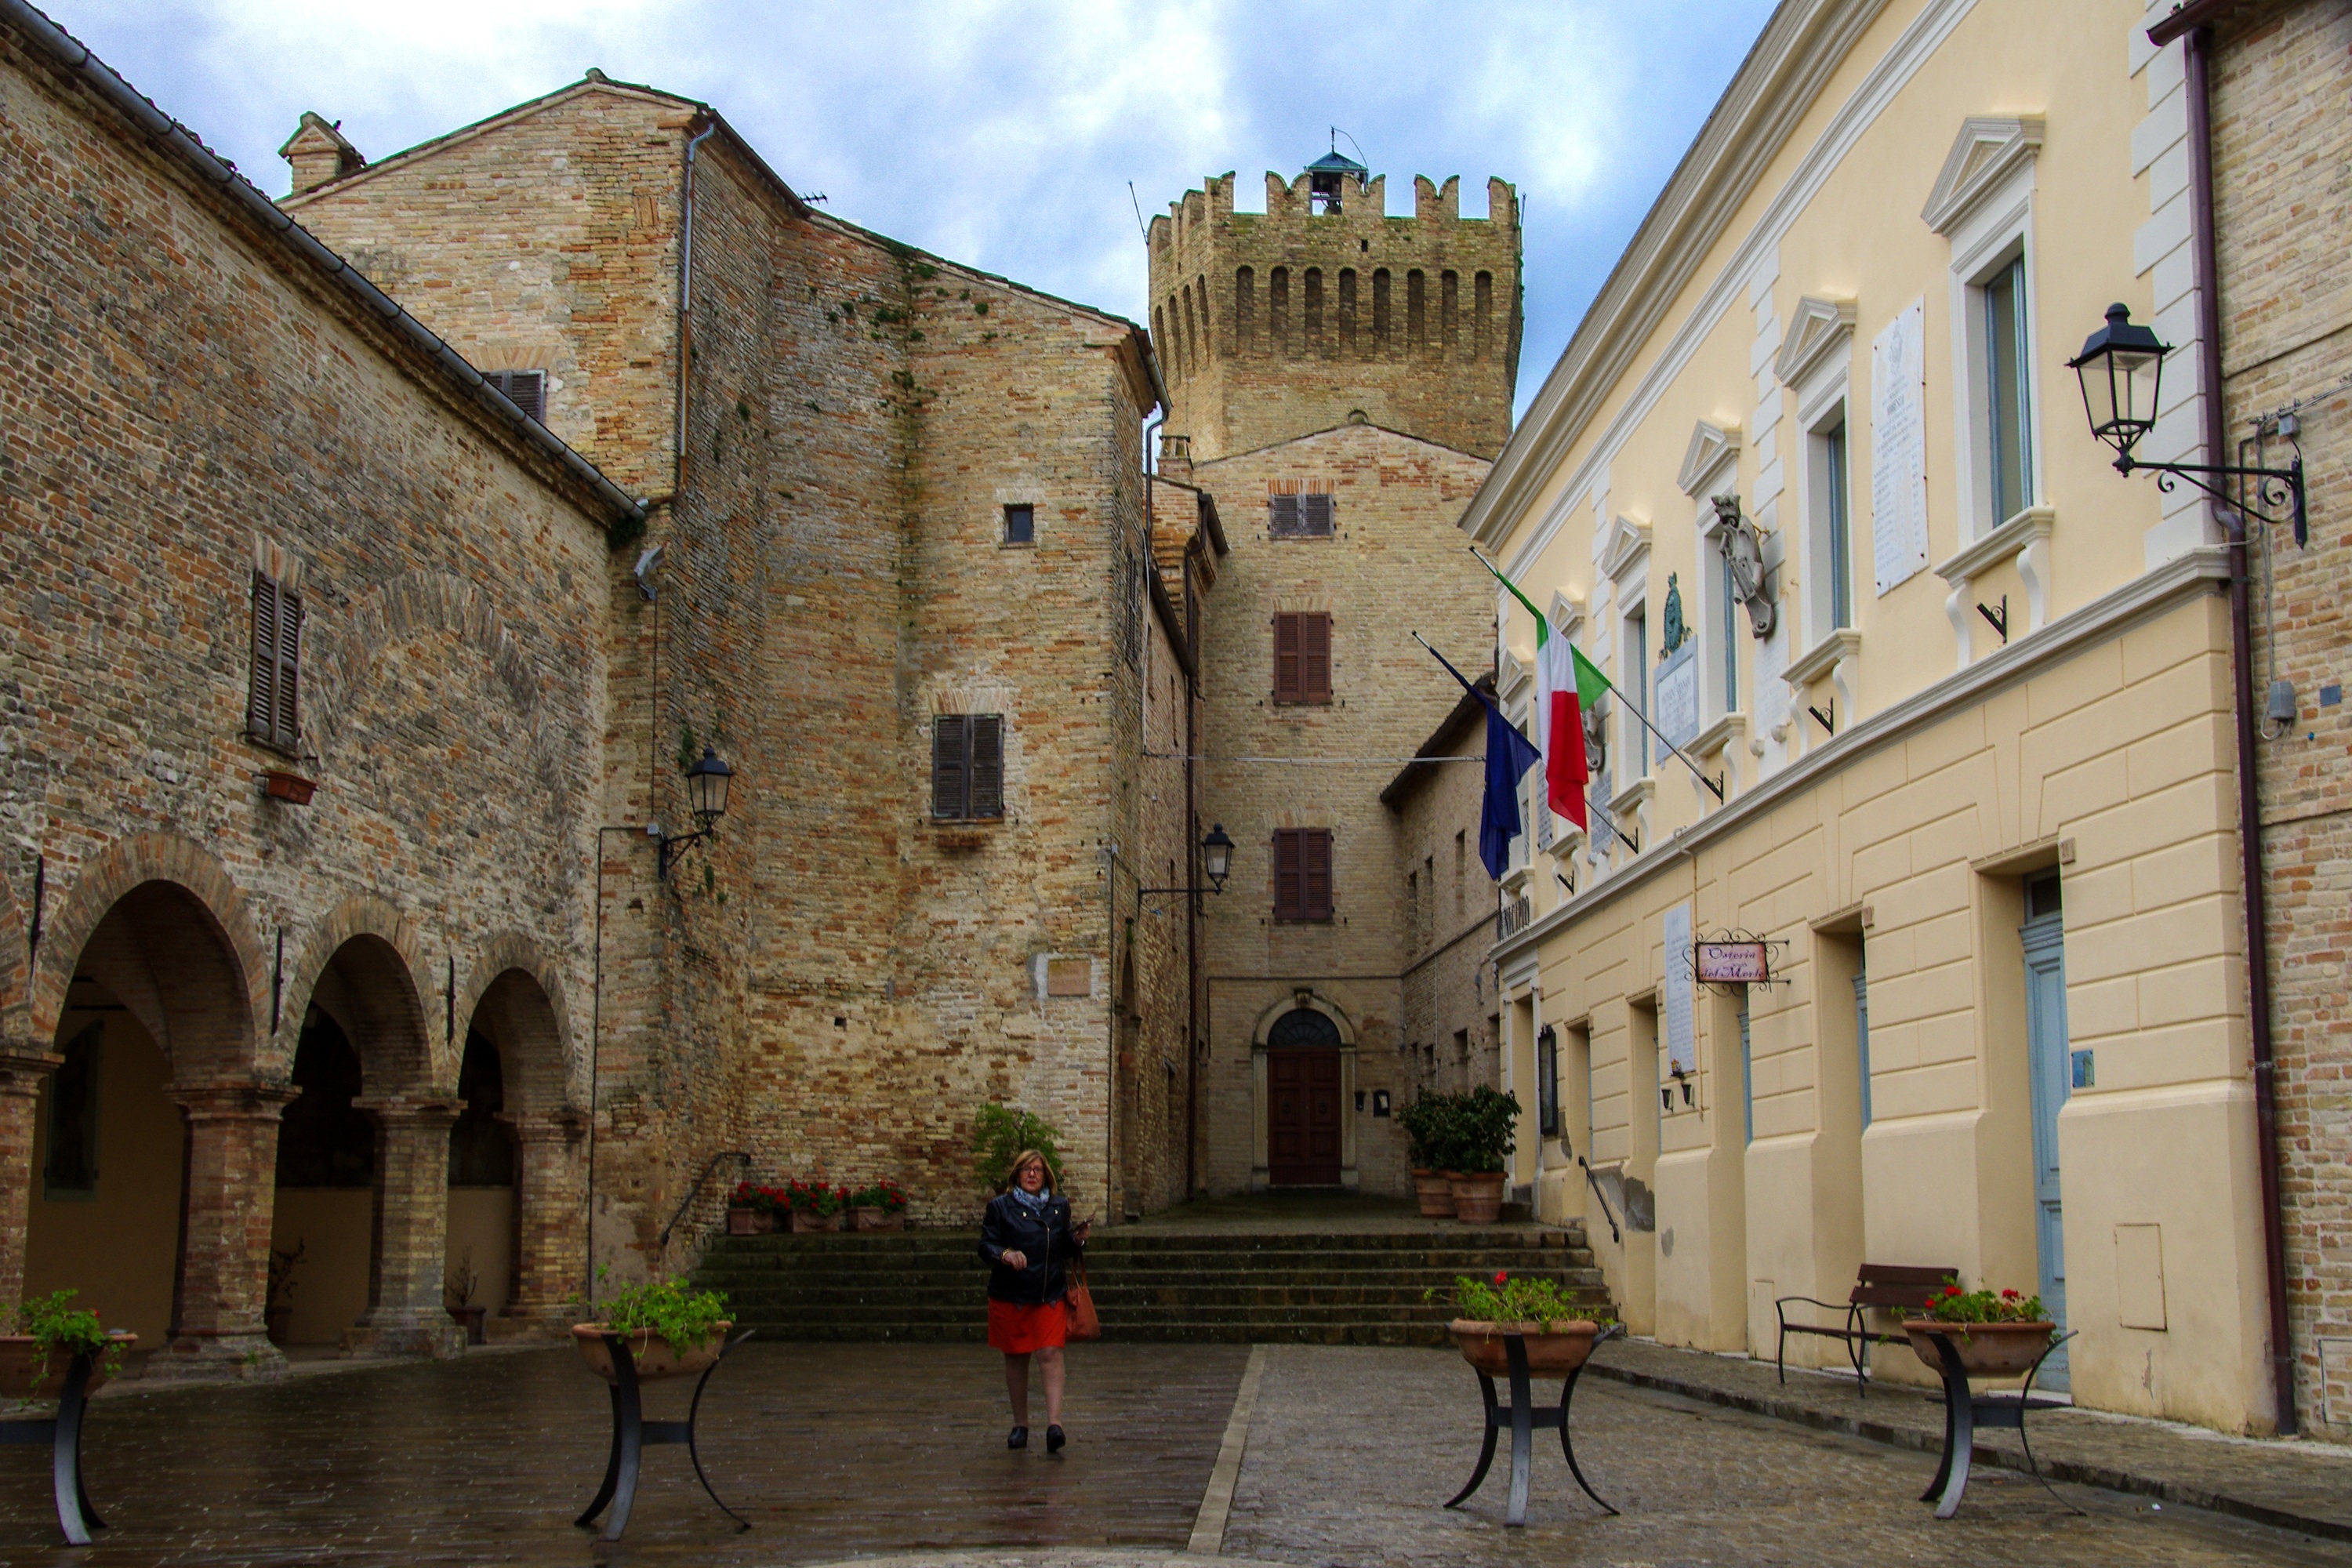
sky, street, house, window, town, building, chateau, palace, city, monument, village, square, castle, italy, facade, tourism, medieval architecture, history, tourist attraction, middle ages, firm, borgo, medieval village, moresco, brands